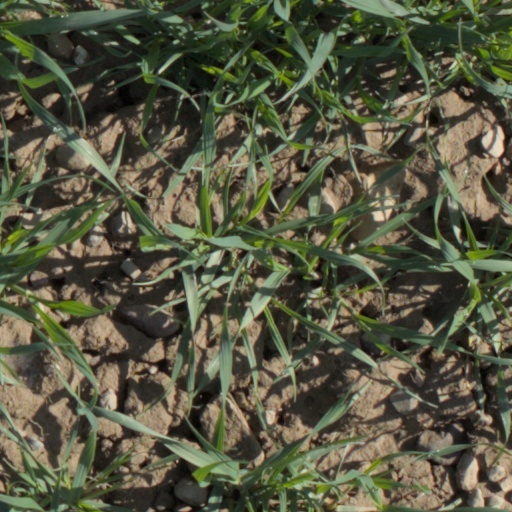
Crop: wheat